Smog

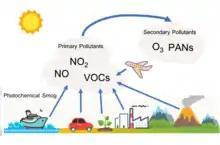
The photochemical smog formation diagram. (Based on U 6.3.3 in mrgsciences.com)

Photochemical smog, often referred to as "summer smog", is the chemical reaction of sunlight, nitrogen oxides and volatile organic compounds in the atmosphere, which leaves airborne particles and ground-level ozone. Photochemical smog depends on primary pollutants as well as the formation of secondary pollutants. These primary pollutants include nitrogen oxides, particularly nitric oxide (NO) and nitrogen dioxide (NO), and volatile organic compounds. The relevant secondary pollutants include peroxylacyl nitrates (PAN), tropospheric ozone, and aldehydes. An important secondary pollutant for photochemical smog is ozone, which is formed when hydrocarbons (HC) and nitrogen oxides (NO) combine in the presence of sunlight; nitrogen dioxide (NO), which is formed as nitric oxide (NO) combines with oxygen (O) in the air. In addition, when SO and NO are emitted they eventually are oxidized in the troposphere to nitric acid and sulfuric acid, which, when mixed with water, form the main components of acid rain. All of these harsh chemicals are usually highly reactive and oxidizing. Photochemical smog is therefore considered to be a problem of modern industrialization. It is present in all modern cities, but it is more common in cities with sunny, warm, dry climates and a large number of motor vehicles. Because it travels with the wind, it can affect sparsely populated areas as well.